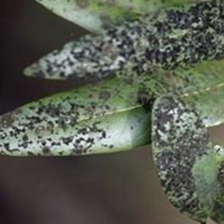
Label: sooty_mold